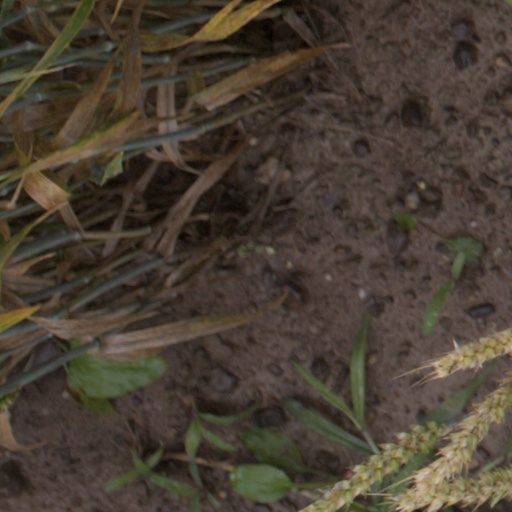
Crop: wheat